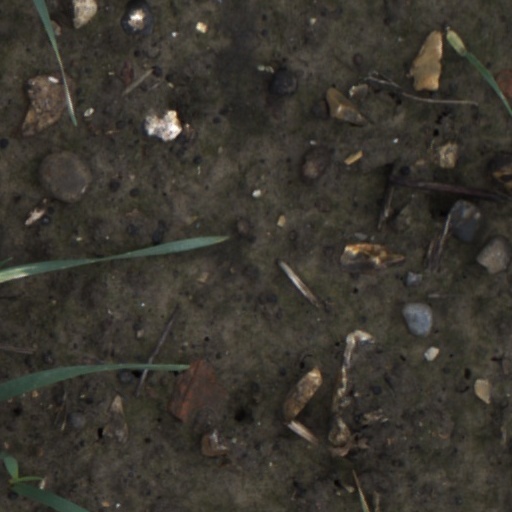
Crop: wheat